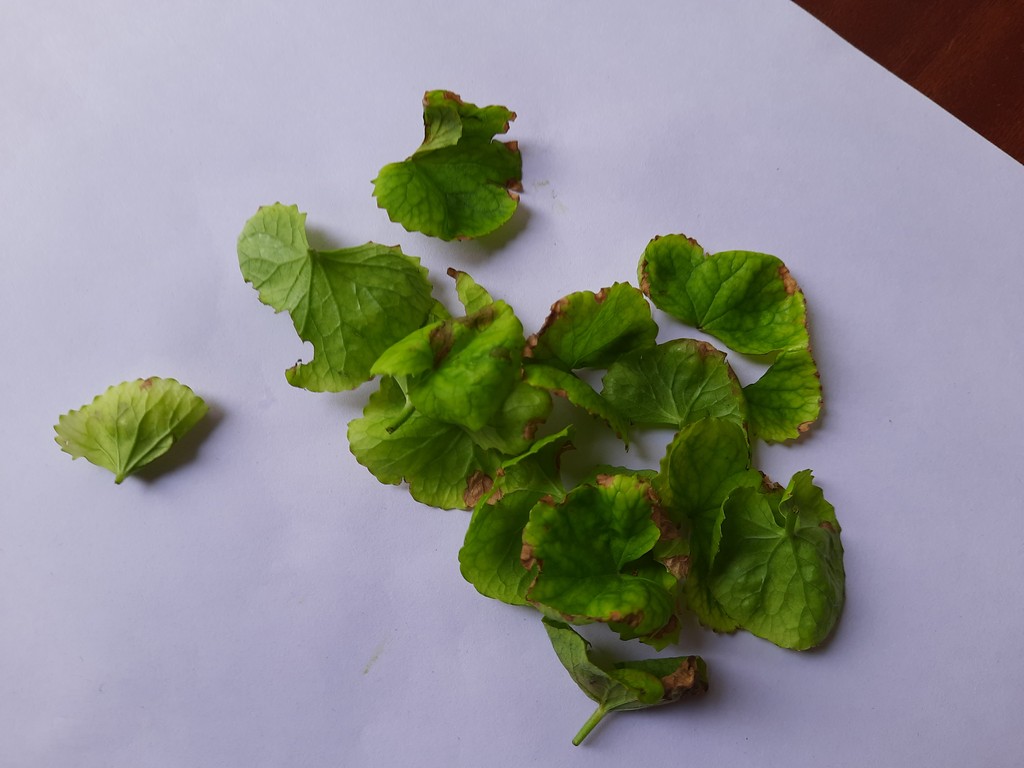
Label: Unhealthy